Industrial gas

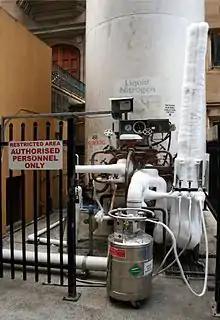
Dewar being filled with LIN from storage tank

The major industrial gases can be produced in bulk and delivered to customers by pipeline, but can also be packaged and transported.